Denise Lor

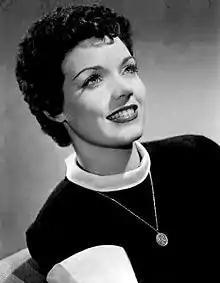
Lor in 1953

Denise Lor (born Denise Jeanne Briault; May 3, 1929 – September 27, 2015) was an American popular singer and actress. She was a featured artist on "The Garry Moore Show". In 1951, she appeared in the short-lived variety show "Seven at Eleven".